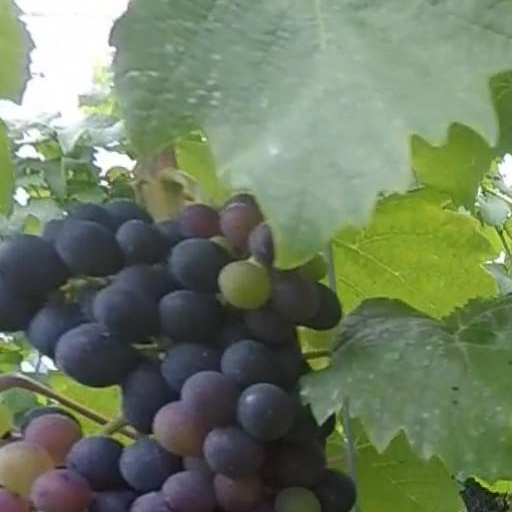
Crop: grape